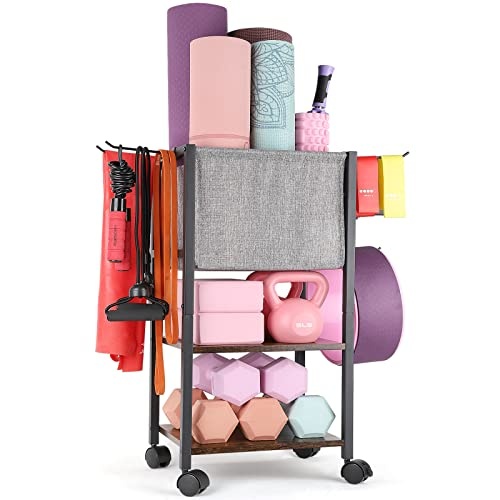
Yoga Mat Storage Rack Home Gym Equipment Workout Equipment Organizer Yoga Mat Holder for Dumbbell,Kettlebell and More Gym Accessories Gym Essentials Women Men Fitness Exercise Equipment Organization
Brand: VINAEMO Color: Black Features: 【Store Various Exercise Equipment】The fitness equipment storage rack combines yoga storage basket, home gym organizer shelf stand and resistance bands hanger. It can store yoga mats, foam rollers, yoga bolsters, small exercise balls, yoga blocks, dumbbells, kettlebells, resistance bands, yoga straps, pilates bars, jump ropes, yoga wheel, weighted hula hoops, water bottles, yoga towels and more gym equipment. 【Modern Style Yoga Mat Holder】The combination of different materials and the collision of different colors style this yoga mat storage rack warmer and as home gym decor. Compared with the cold all-iron workout accessories storage rack, this versatile storage rack arranges workout equipment in an eye-pleasing fashion and is more suitable for home gyms and gym studios. 【High-quality Materials】Basket uses better polyester fabric than non-woven fabric. Even if holding 6 thick yoga mats, it will not split; Shelves feature enhanced durable high density fiberboard(MDF), making it load more than 100 lbs; Metal frames and 6 hooks are stainless steel. Thickened metal ensures the sturdiness and stability. This home gym equipment organization can accompany you for at least ten years. 【No Hassle Assembly】VINAEMO pays special attention to the customer’s product experience, including assembly experience. So we specially improved the assemble method and procedures of the product. You can set it up in 10-20 minutes under the guidance of the illustrated instruction. 【What You Will Get】Package includes one workout equipment storage rack, 6 long hooks, 4 360-degree casters(2 of them have brakes), 4 foot pads, installation tools including wrench and Allen key, one illustrated instruction and 24-hour attentive service. 【2-year After-sales Support】Your satisfaction is our top priority. We are committed to presenting the best quality products and satisfaction services to our customers. If you have any issue with the yoga accessories storage rack, feel free to contact us at any time. Binding: Kitchen Release Date: 01-01-2024 Package Dimensions: 17.2 x 13.6 x 5.0 inches
Brand: VINAEMO
Category: Sporting Goods > Athletics > General Purpose Athletic Equipment > Exercise & Gym Mat Storage Racks & Carts > Exercise & Gym Mat Storage Racks